Riggs, Missouri

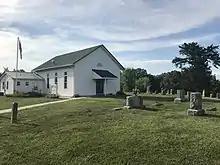
Riggs Union Church and Cemetery

Riggs is an unincorporated community in Boone County, in the U.S. state of Missouri. Today the community is centered around Riggs Union Church. A small store and several homes formerly stood at the intersection of Old Number 7 and Williams Road. The Mount Carmel (Sims) Cemetery is nearby.